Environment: real
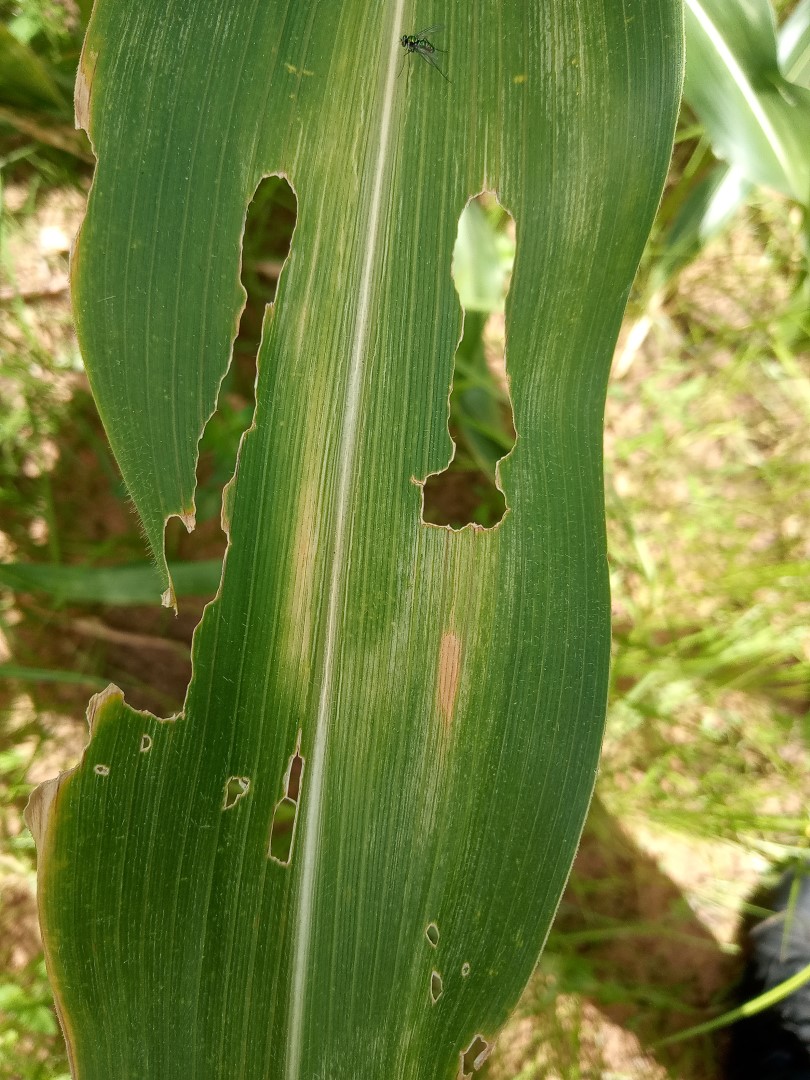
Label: fall_armyworm